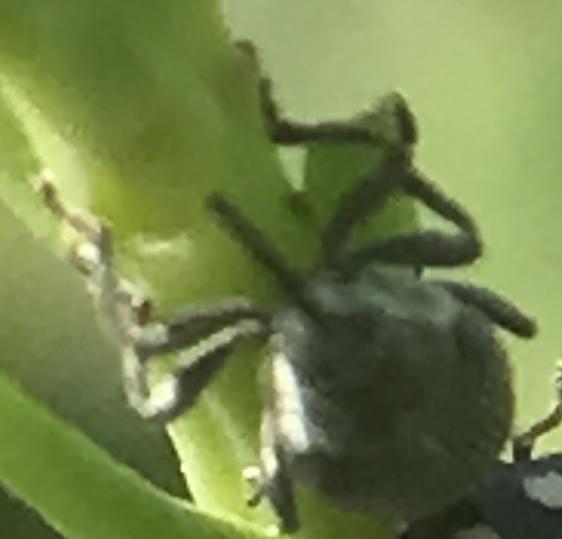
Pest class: Cabbage_seedpod_weevil